Liz Henry

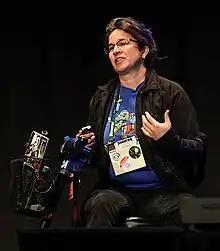
Henry at Kiwicon in Wellington, New Zealand in 2012

Liz Henry (born 1969) is an American blogger, author, translator, technologist, and activist. She is a co-founder of the first women's hackerspace in San Francisco, Double Union, where she is still active. She is also an advocate for disability technology and hacking existing technology for use by disabled people.